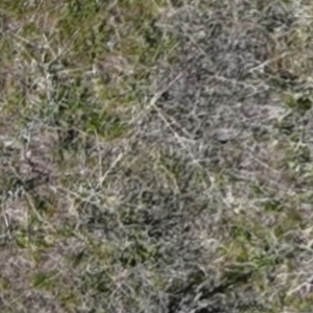
Month: may